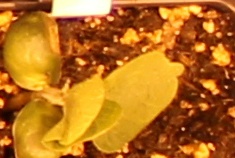
Label: Soybean